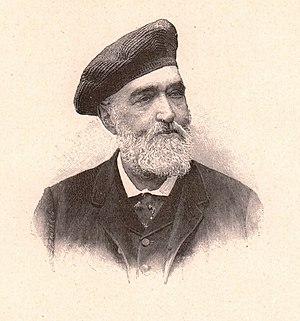
Léon-Charles Bienvenu, dit Touchatout, est un journaliste et homme de lettres français né le 25 mars 1835 à Paris et mort le 27 décembre 1910 dans la même ville. Il est surtout connu pour les satires qu'il fit de la vie politique et sociale sous Napoléon III.